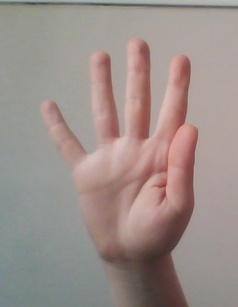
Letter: sheen